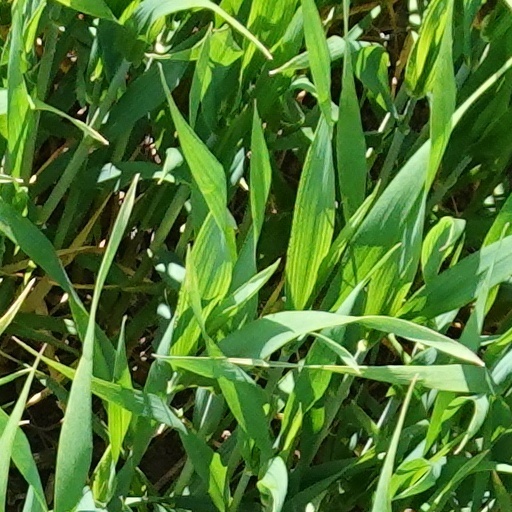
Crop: wheat